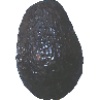
Label: avocado